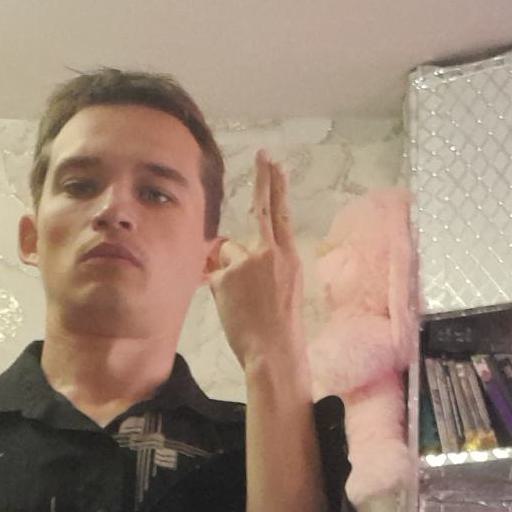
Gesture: two_up_inverted